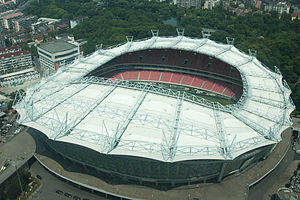
Shanghai Greenland Shenhua F.C.
Klubbens hjemmebane på Hongkou Stadion
Shanghai Greenland Shenhua F.C., er en professionel kinesisk fodboldklub fra Shanghai i Kina, der for øjeblikket spiller i Kinas bedste liga. Shanghai Shenhuas har hjemmedane på Hongkou Football Stadium med en kapacitet på 33.060 tilskuere.